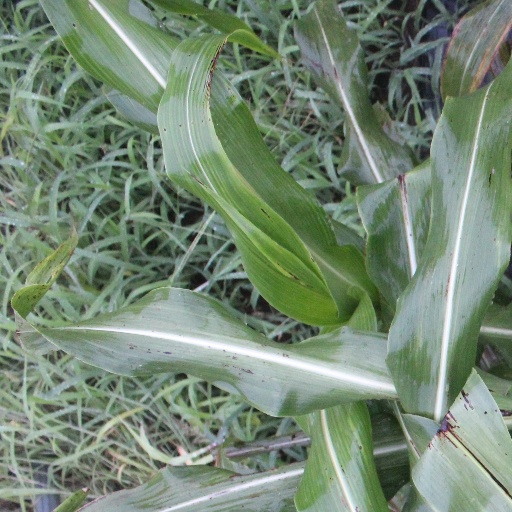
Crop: sorghum